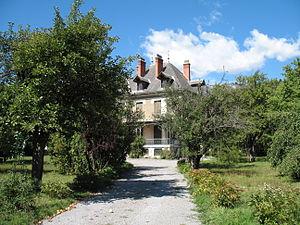
Les villas mexicaines de la vallée de l'Ubaye ont été construites par des émigrés de Jausiers et Barcelonnette ayant fait fortune au Mexique au XIXᵉ siècle et au début du XXᵉ siècle. Le mouvement fut lancé par Jacques Arnaud qui, parti de Jausiers, émigra en Louisiane en 1805. Intégré à la communauté acadienne, il épousa Marie Lalonde. Il est bientôt rejoint par ses frères et trois de ses anciens employés tisserands.
La vallée de l'Ubaye, dans les Alpes-de-Haute-Provence, possède une histoire riche, de la Préhistoire à nos jours.